1900 Summer Olympics

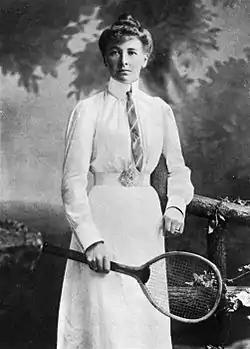
Charlotte Cooper, the first individual female Olympic champion

The muddied waters of the Seine hosted the swimming events in 1900. Run with the current, the races produced very fast times by the standards of the day. John Arthur Jarvis of Great Britain, Frederick Lane of Australia and the German Ernst Hoppenberg each won two titles. Lane received a 50-pound bronze statue of a horse as a prize. A couple of unusual events were held. The obstacle race required both swimming underneath and climbing over rows of boats while Charles de Venville stayed submerged for over a minute to